Konrad Pellikan

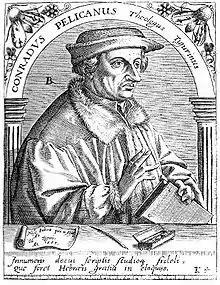
Konrad Pellikan

Konrad Pellikan (sometimes anglicized as "Conrad Pellican"; 8 January 1478 – 6 May 1556) was a German Protestant theologian, humanist, Protestant reformer and Christian Hebraist who worked chiefly in Switzerland.